Sargo-class submarine

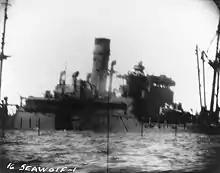
Periscope photo of a Japanese merchant ship sinking after being torpedoed by "Seawolf".

From commissioning until late 1941 the first six "Sargo"s were based first at San Diego, later at Pearl Harbor. The last four were sent to the Philippines shortly after commissioning. In October 1941, the remaining "Sargo"s and most other newer available submarines were transferred to the Asiatic Fleet in the Philippines as part of a belated effort to reinforce U.S. and Allied forces in Southeast Asia. The Japanese occupation of southern Indo-China and the August 1941 American-British-Dutch retaliatory oil embargo had raised international tensions.